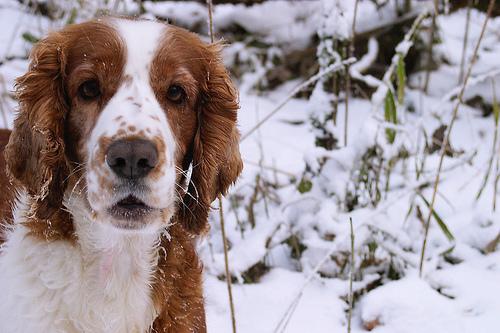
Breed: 202-n000023-Welsh_springer_spaniel